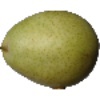
Label: Pear 1